Radio Reconnaissance Platoon

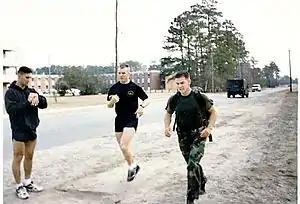
A Sergeant (center) encourages an RRP candidate (right) during the last few yards of the Ruck Run event of the Indoc.

The Radio Reconnaissance Instruction Program (RRIP) is the in-house technical training tool used by the RRP to ensure that its Marines are not only tactically proficient in basic reconnaissance skills but technically adept in their respective areas of expertise. The RRIP has a duration of several days that can be dynamically determined to suit the needs of the platoon and its deployment tempo. During the RRIP, an RRP candidate can expect very long and strenuous days. The RRIP culminates in a series of field training exercises (FTX's) from 24 to 72 hours in length.